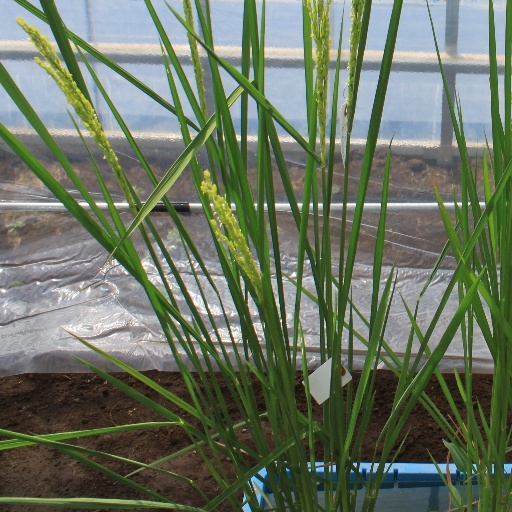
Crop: rice